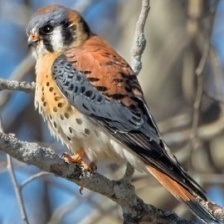
Species: AMERICAN KESTREL
Scientific name: FALCO SPARVERIUS